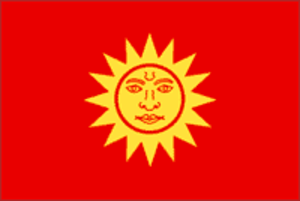
Le Cooch Behar est un ancien État princier des Indes, dans l'actuel Bengale-Occidental, au confluent du Brahmapoutre et de la Teesta.